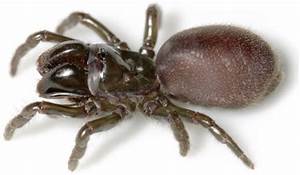
Label: ragno